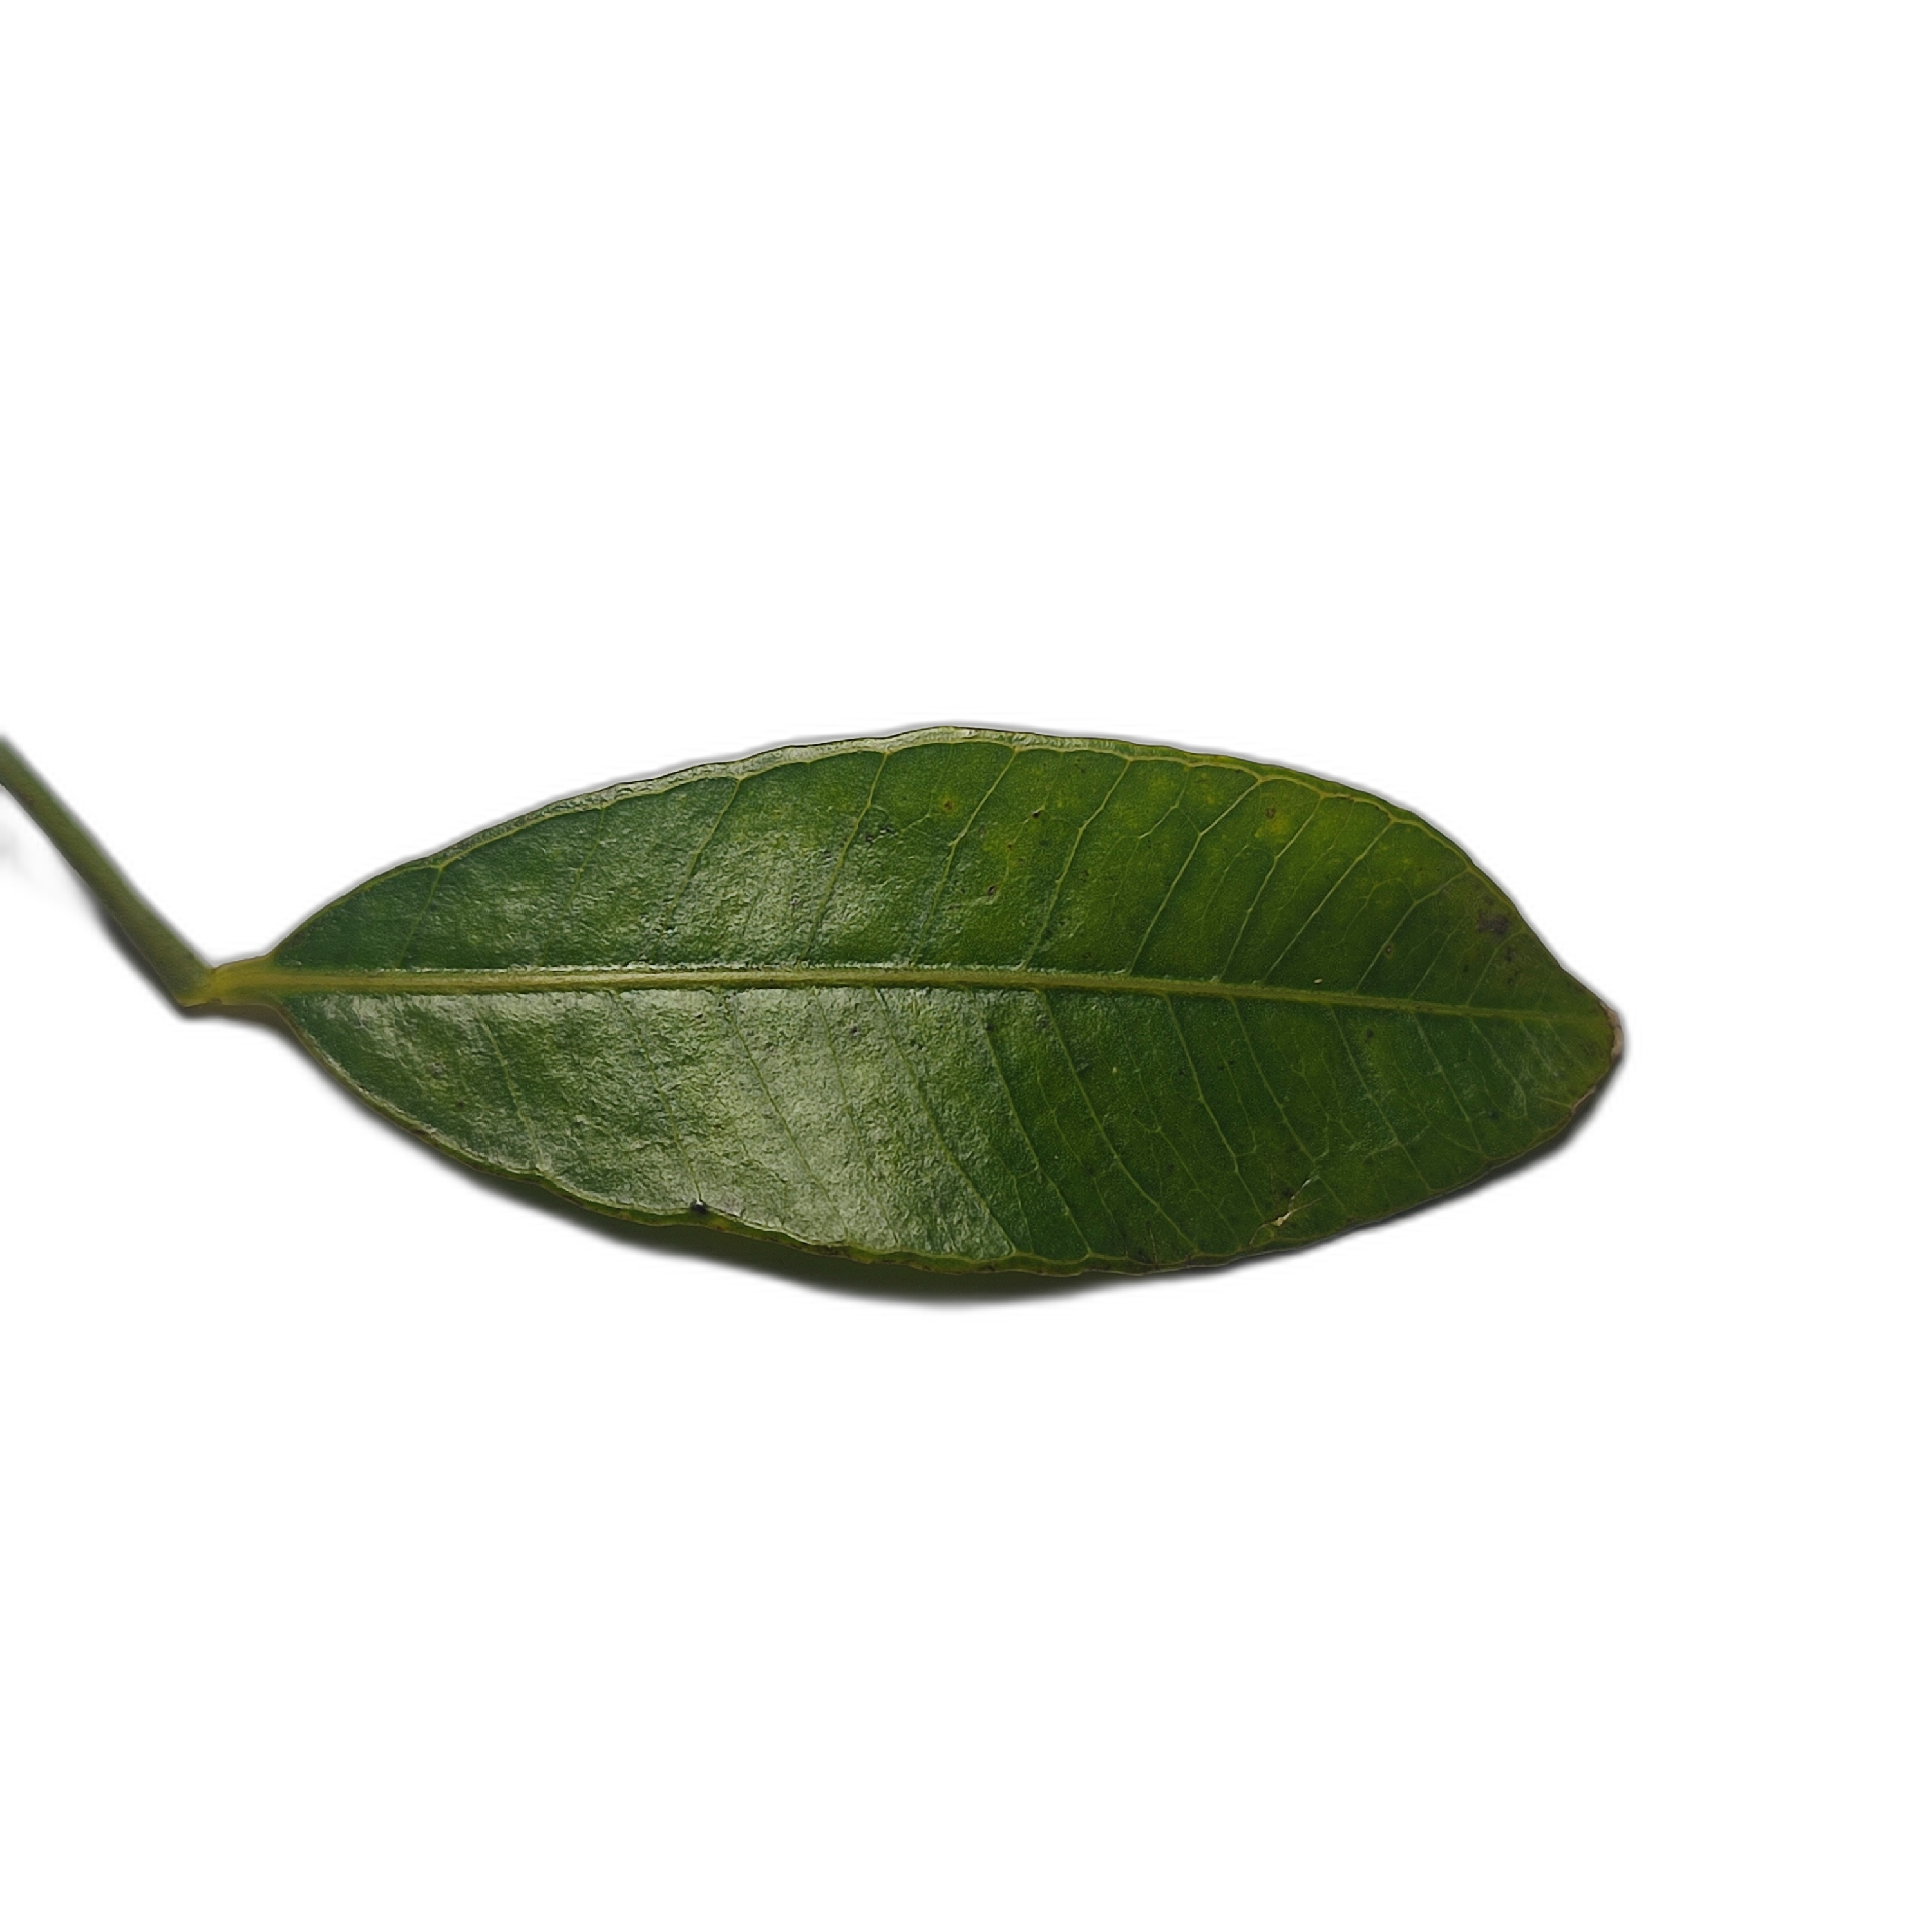
Label: healthy